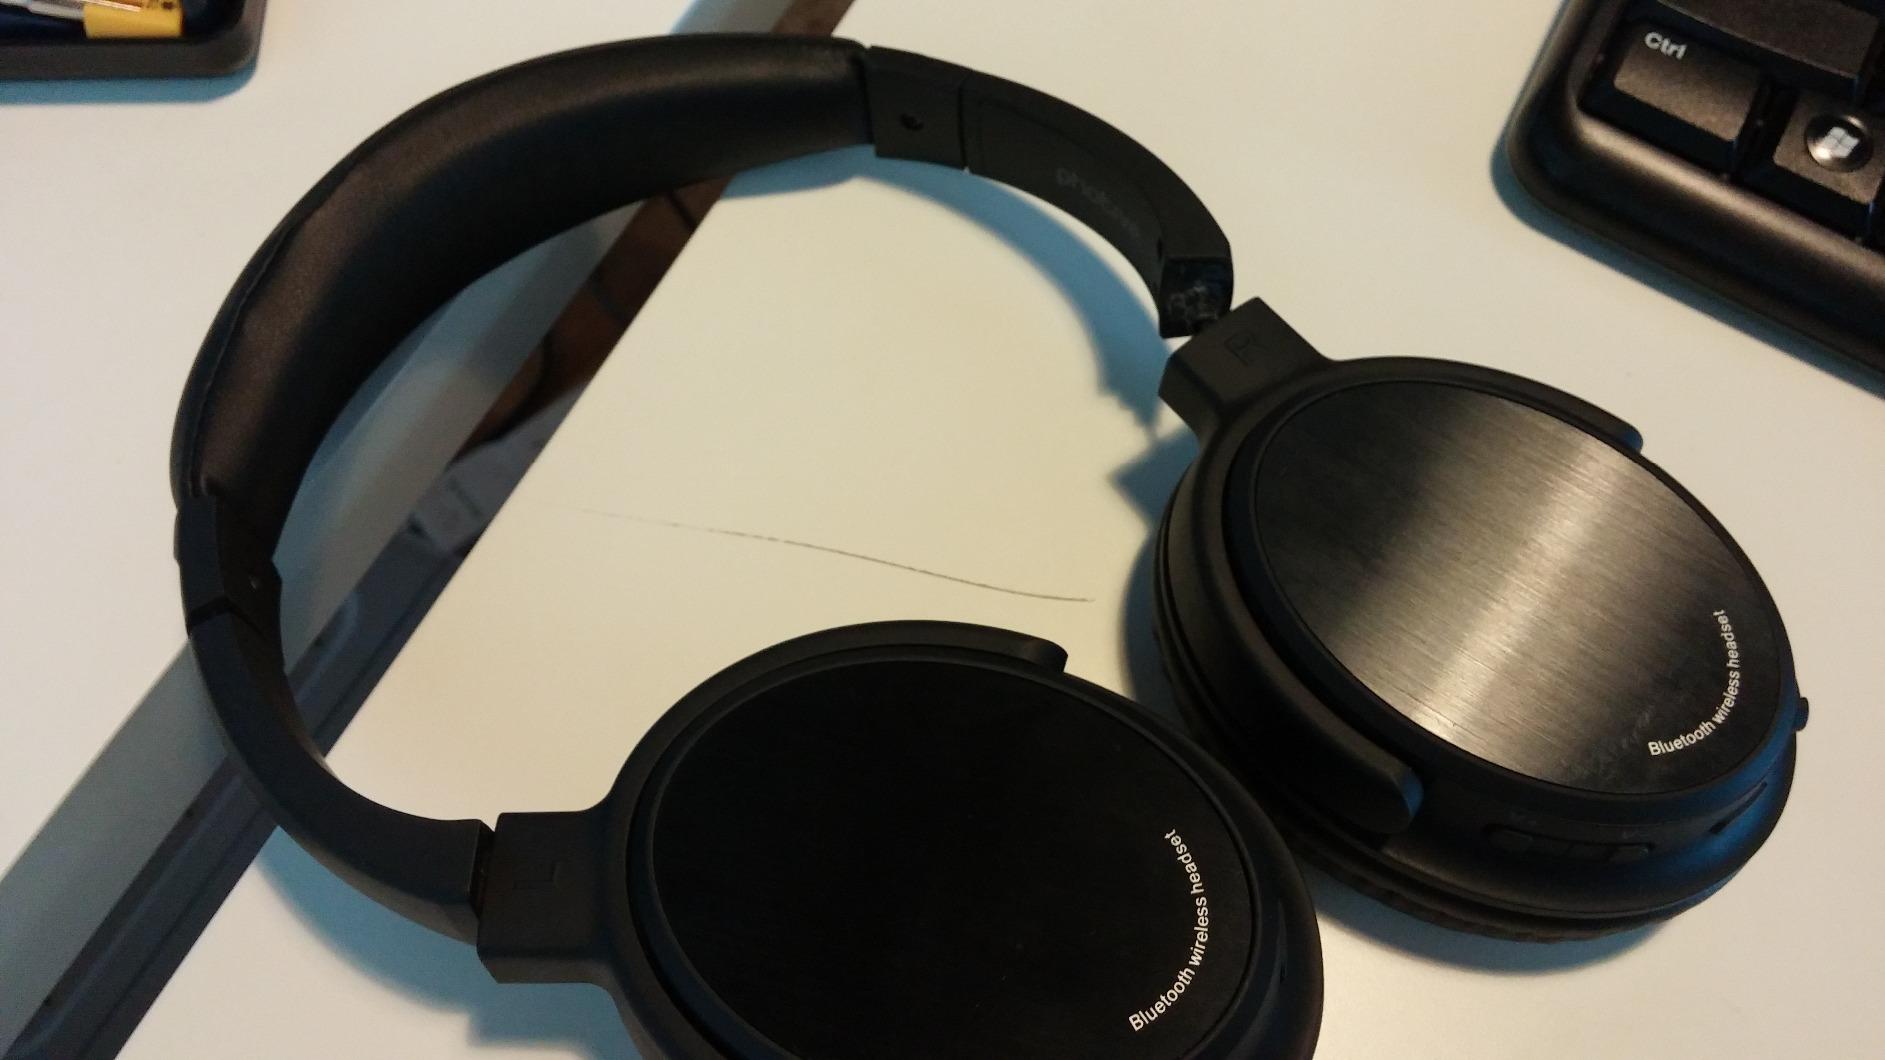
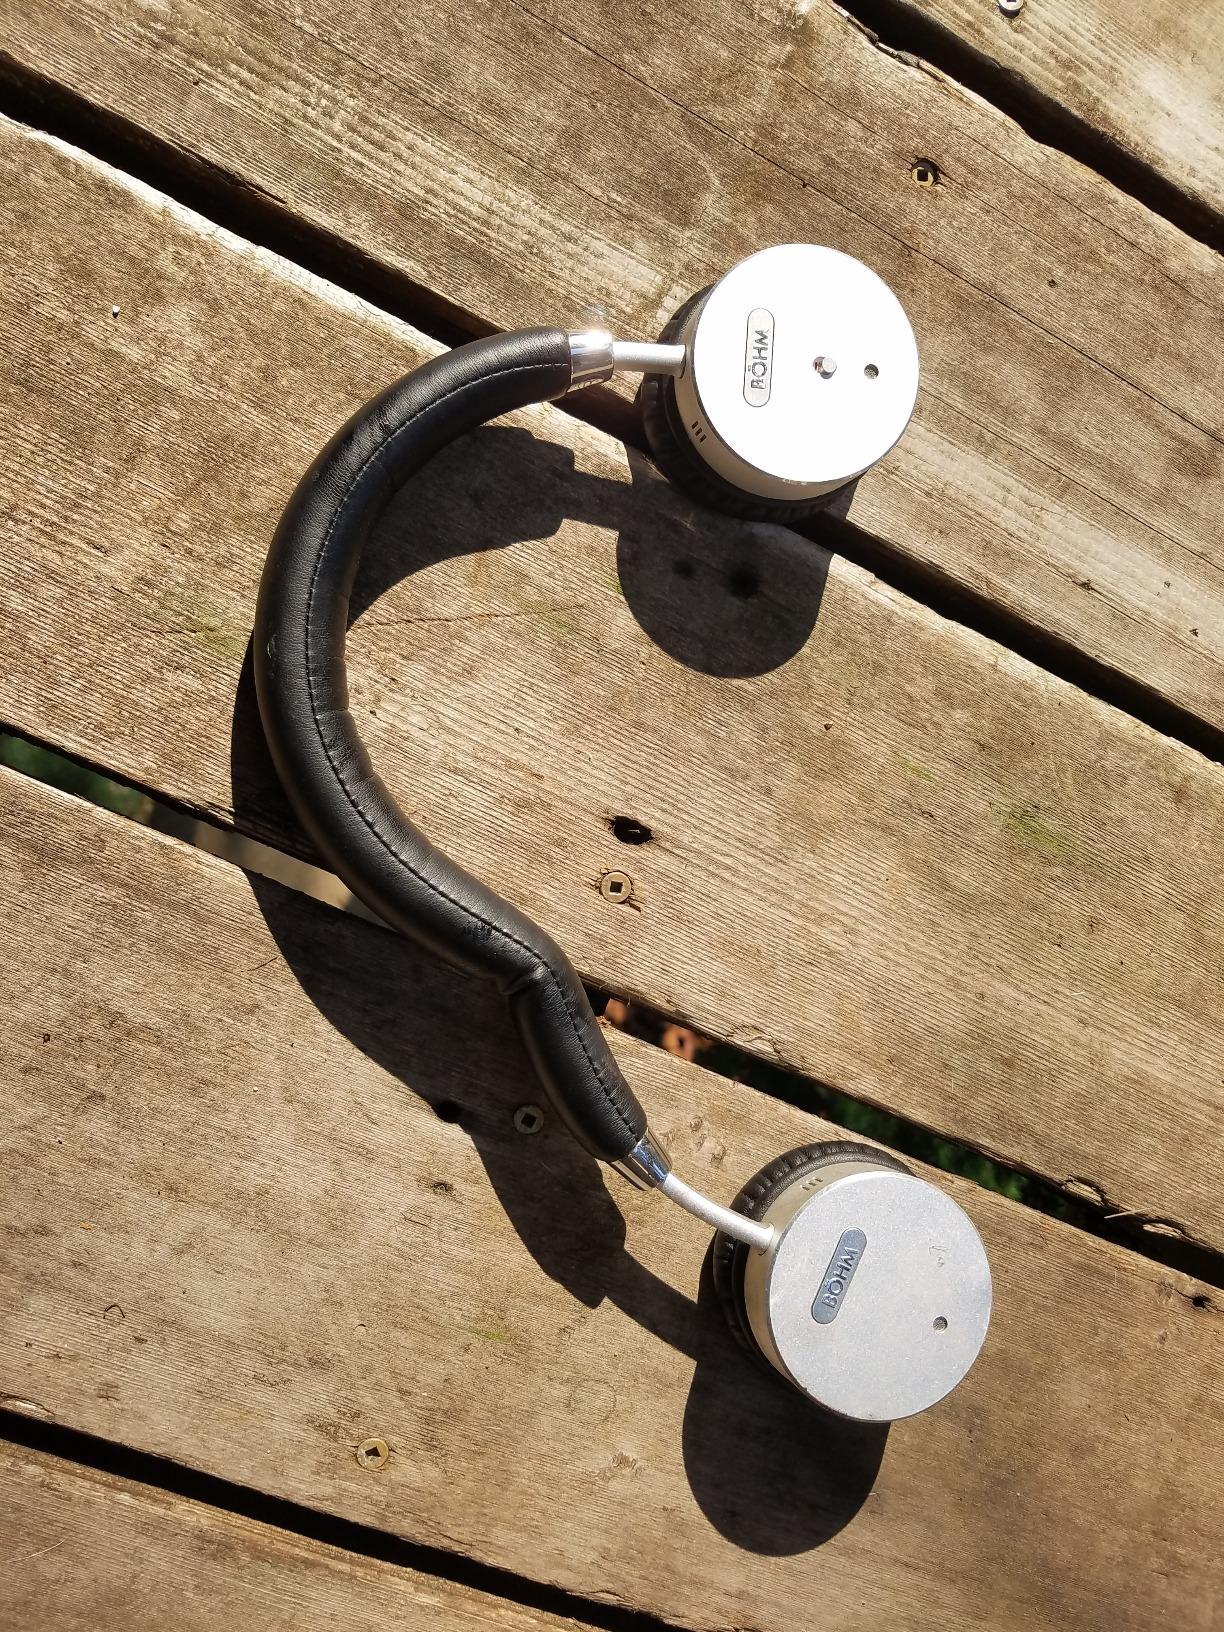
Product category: headphones
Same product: no